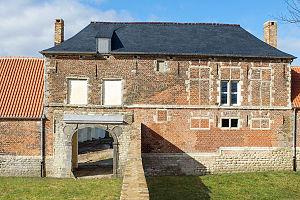
Le champ de bataille de Waterloo est l'aire où se déroula la bataille de Waterloo le 18 juin 1815 actuellement protégée et inscrite au Patrimoine immobilier exceptionnel de la Région wallonne.